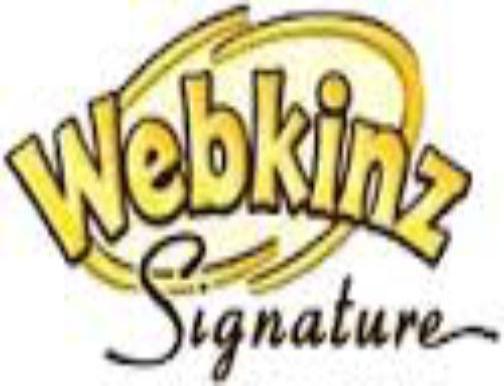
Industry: Leisure